Dylan Strome

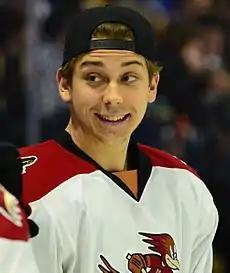
Strome representing the Tucson Roadrunners at the 2018 AHL All-Star Game

Strome was drafted second overall by the Ontario Hockey League (OHL)'s Erie Otters in the 2013 OHL Priority Selection, and played with the Otters for four seasons, beginning with the 2013–14 OHL season. On March 25, 2015, Strome won the 2015 OHL scoring title (129 points), narrowly beating-out fellow 2015 NHL entry draft prospect Mitch Marner (126 points). Erie teammate and eventual NHL first overall draft pick Connor McDavid (120 points), who missed 21 games, finished third. Along with winning the scoring title, Strome set the Otters' team record for most points in a single season, narrowly edging former linemate Connor Brown. On May 22, 2017, in the Memorial Cup round robin, Strome scored a tournament single-game record seven points (four goals and three assists), leading the Otters to a 12–5 win over the Saint John Sea Dogs.